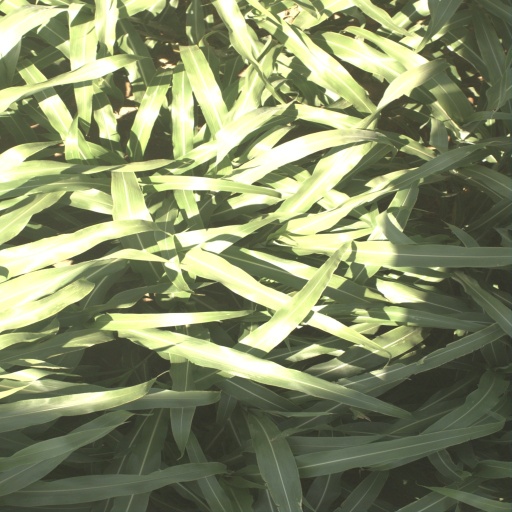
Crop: sorghum